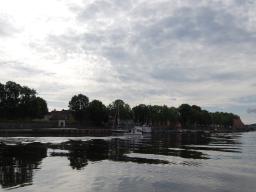
Label: Background_without_leaves